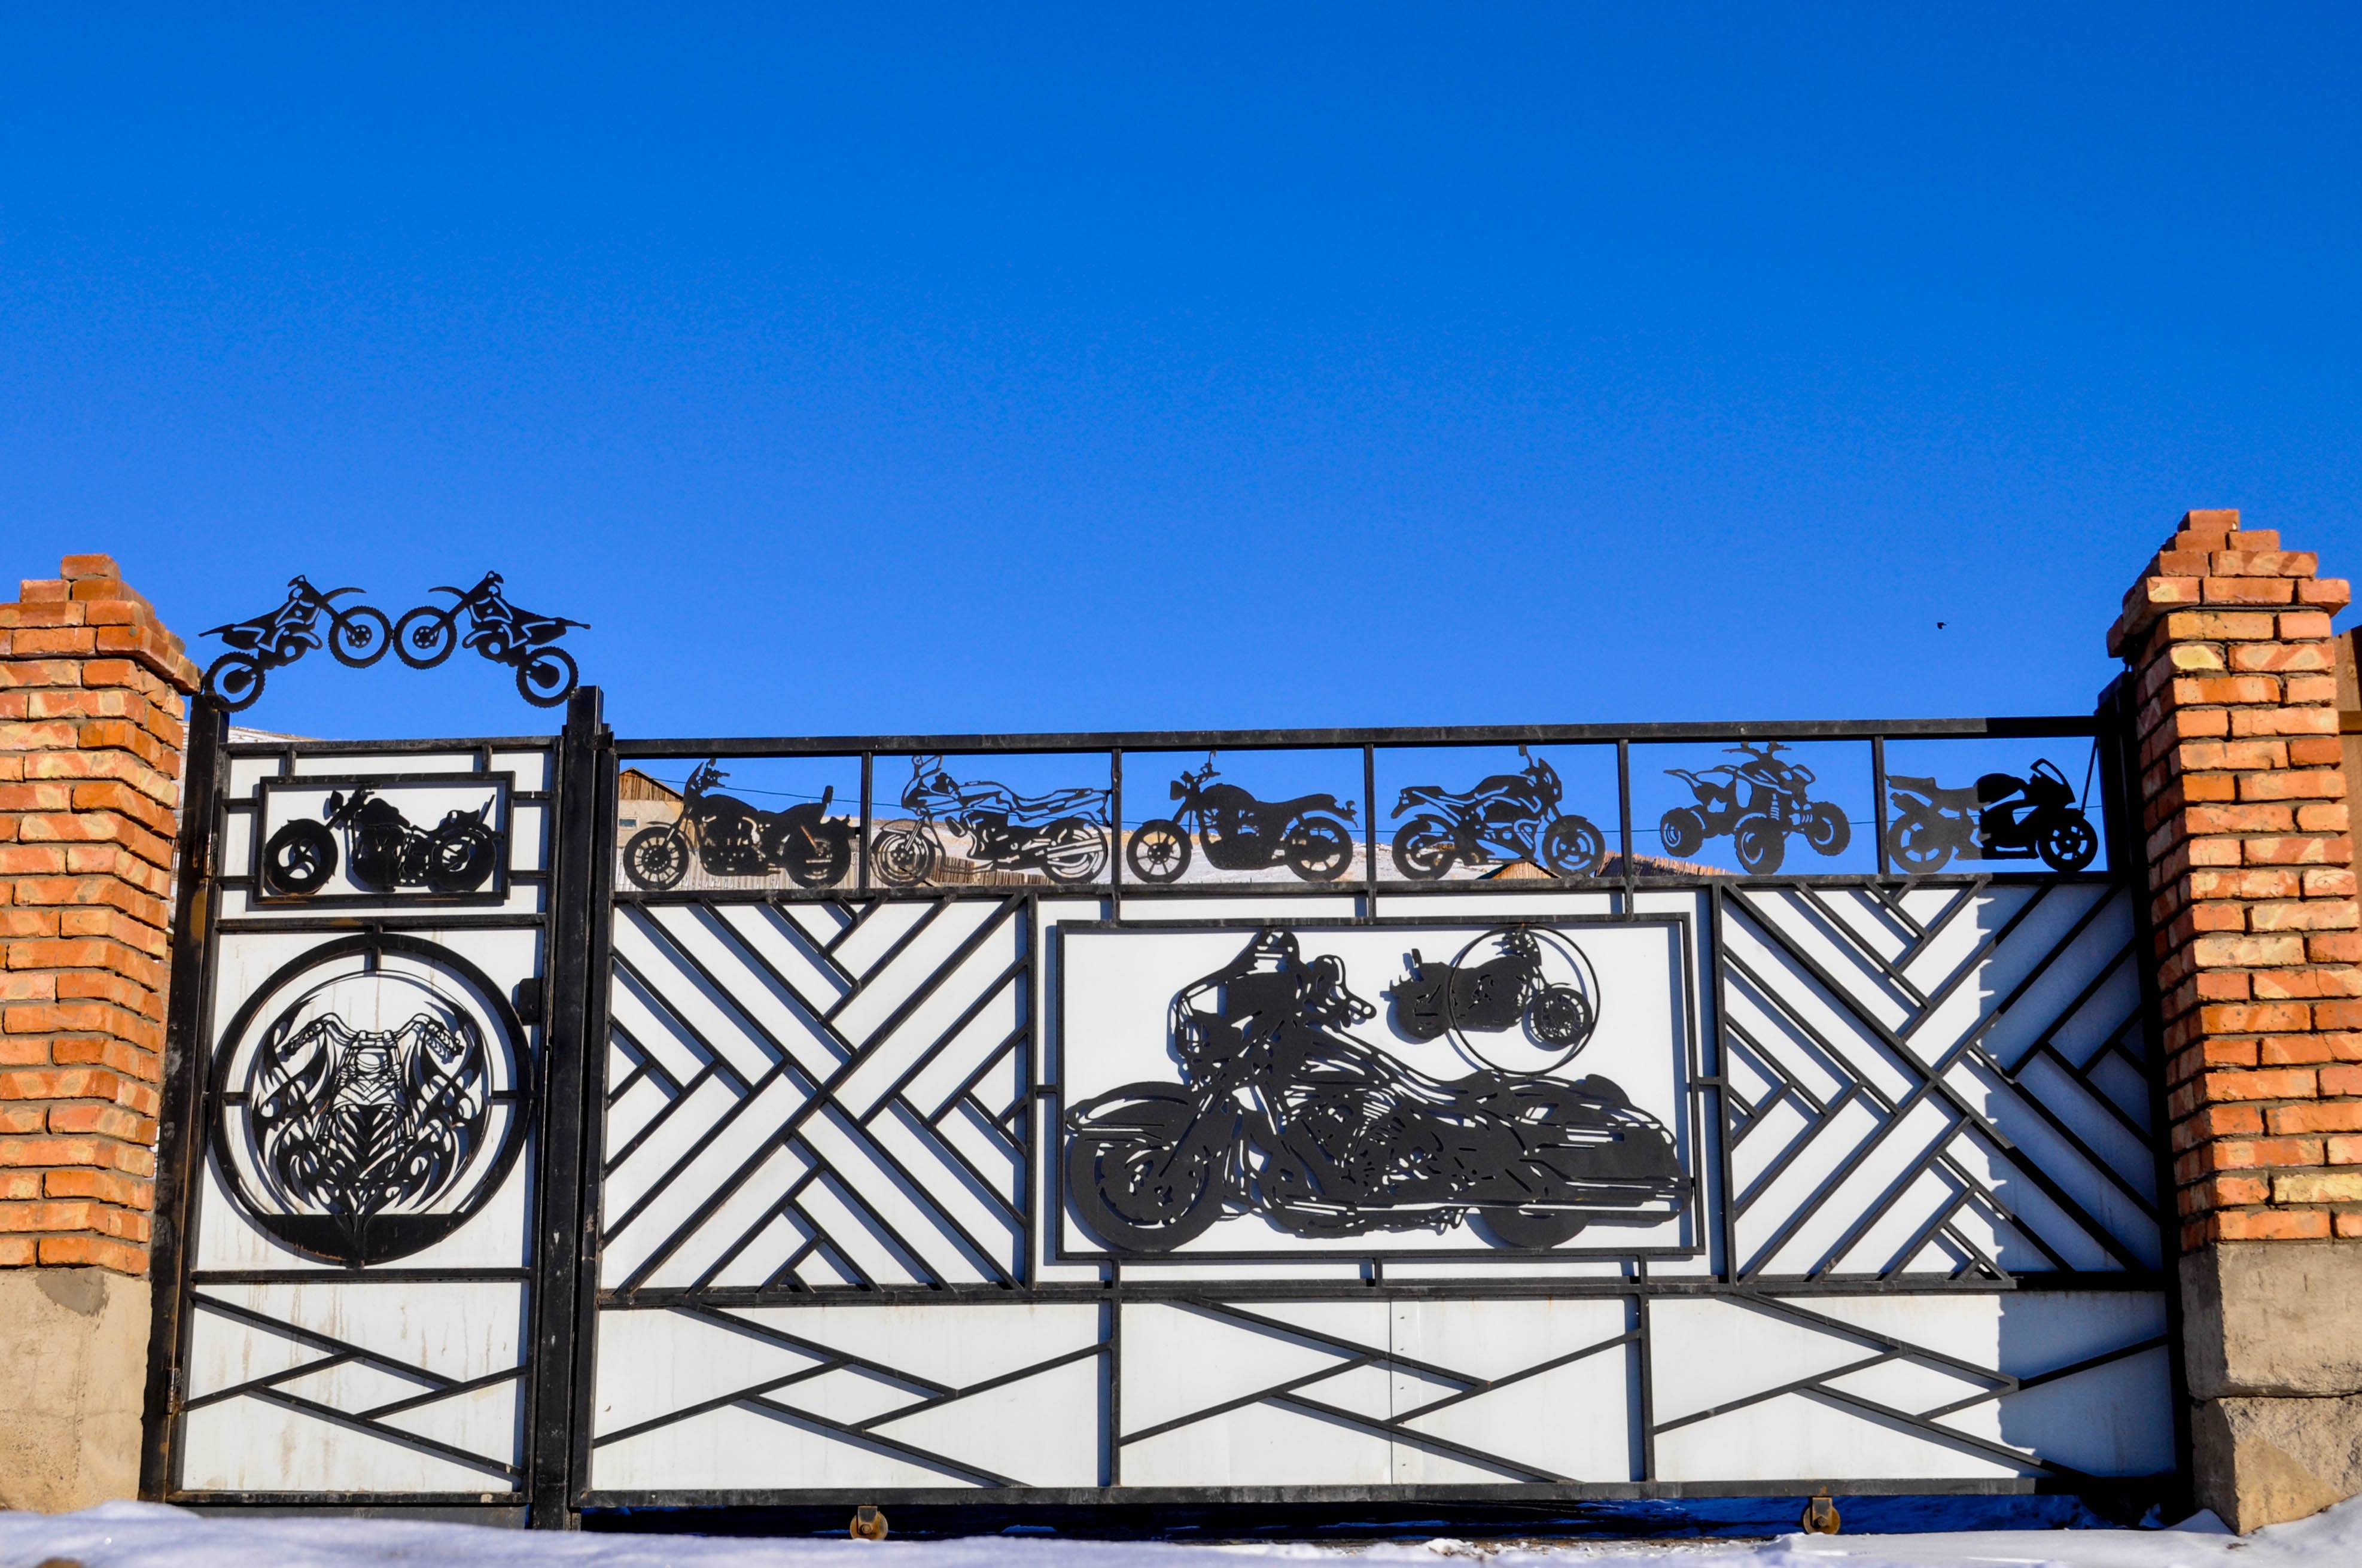
fence, sport, bike, facade, lifestyle, gate, door, biking, motor, iron, silhouettes, hobby, outdoor structure, fence door, walk in